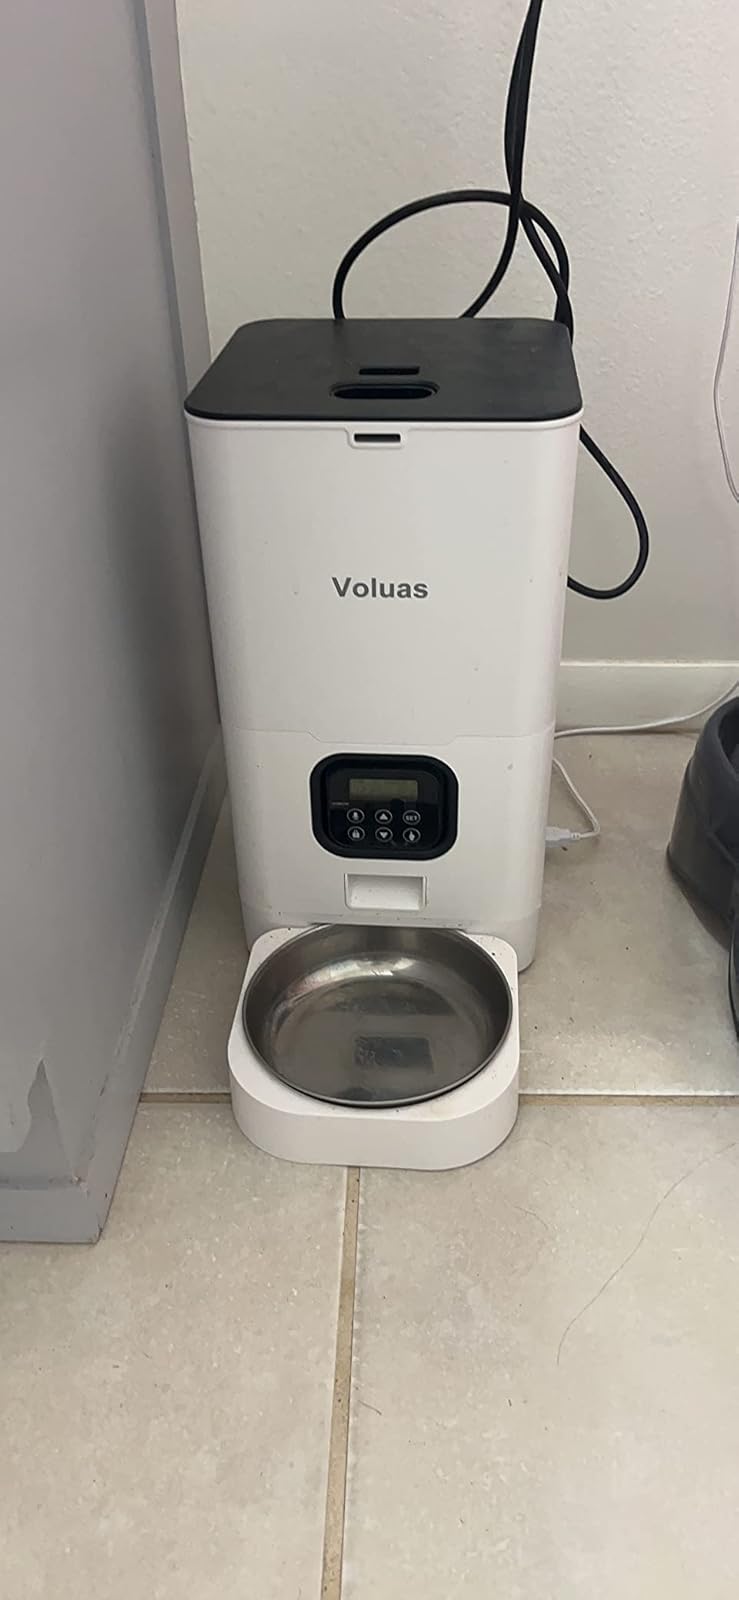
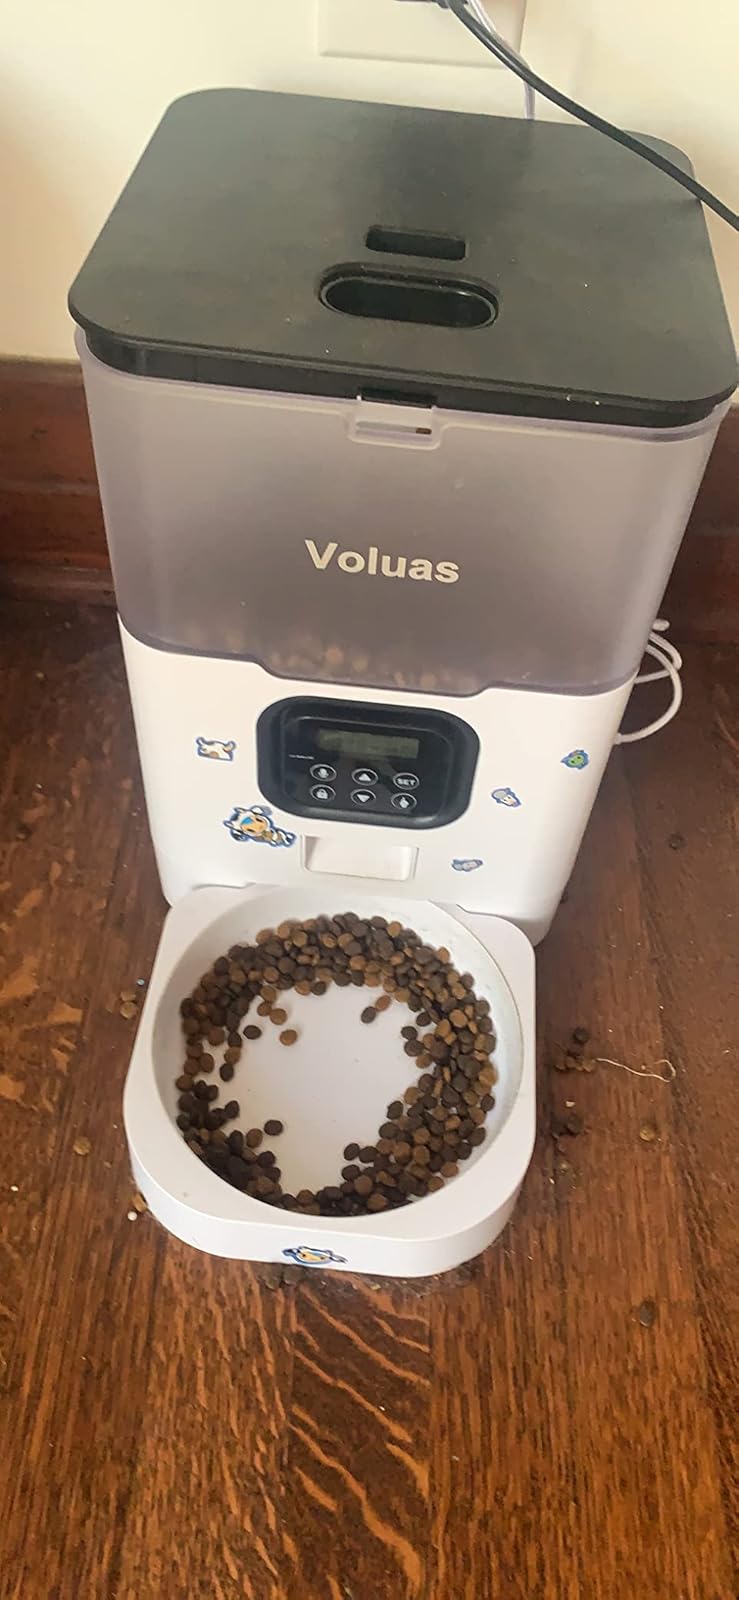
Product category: items_feeder
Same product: no